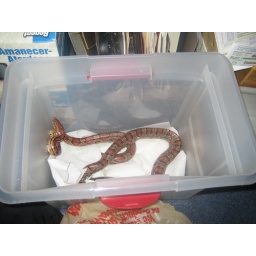
5-28-06 The red rat snake in it's temporary home in the house while it's healing.